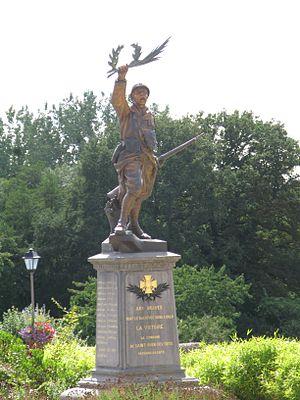
Le Poilu victorieux, aussi appelé Poilu de la Victoire, est une œuvre du sculpteur français Eugène Bénet, réalisée en 1920. Représentant un poilu, un soldat français de la Première Guerre mondiale, et destinée aux monuments aux morts, elle en orne plusieurs centaines à travers la France.